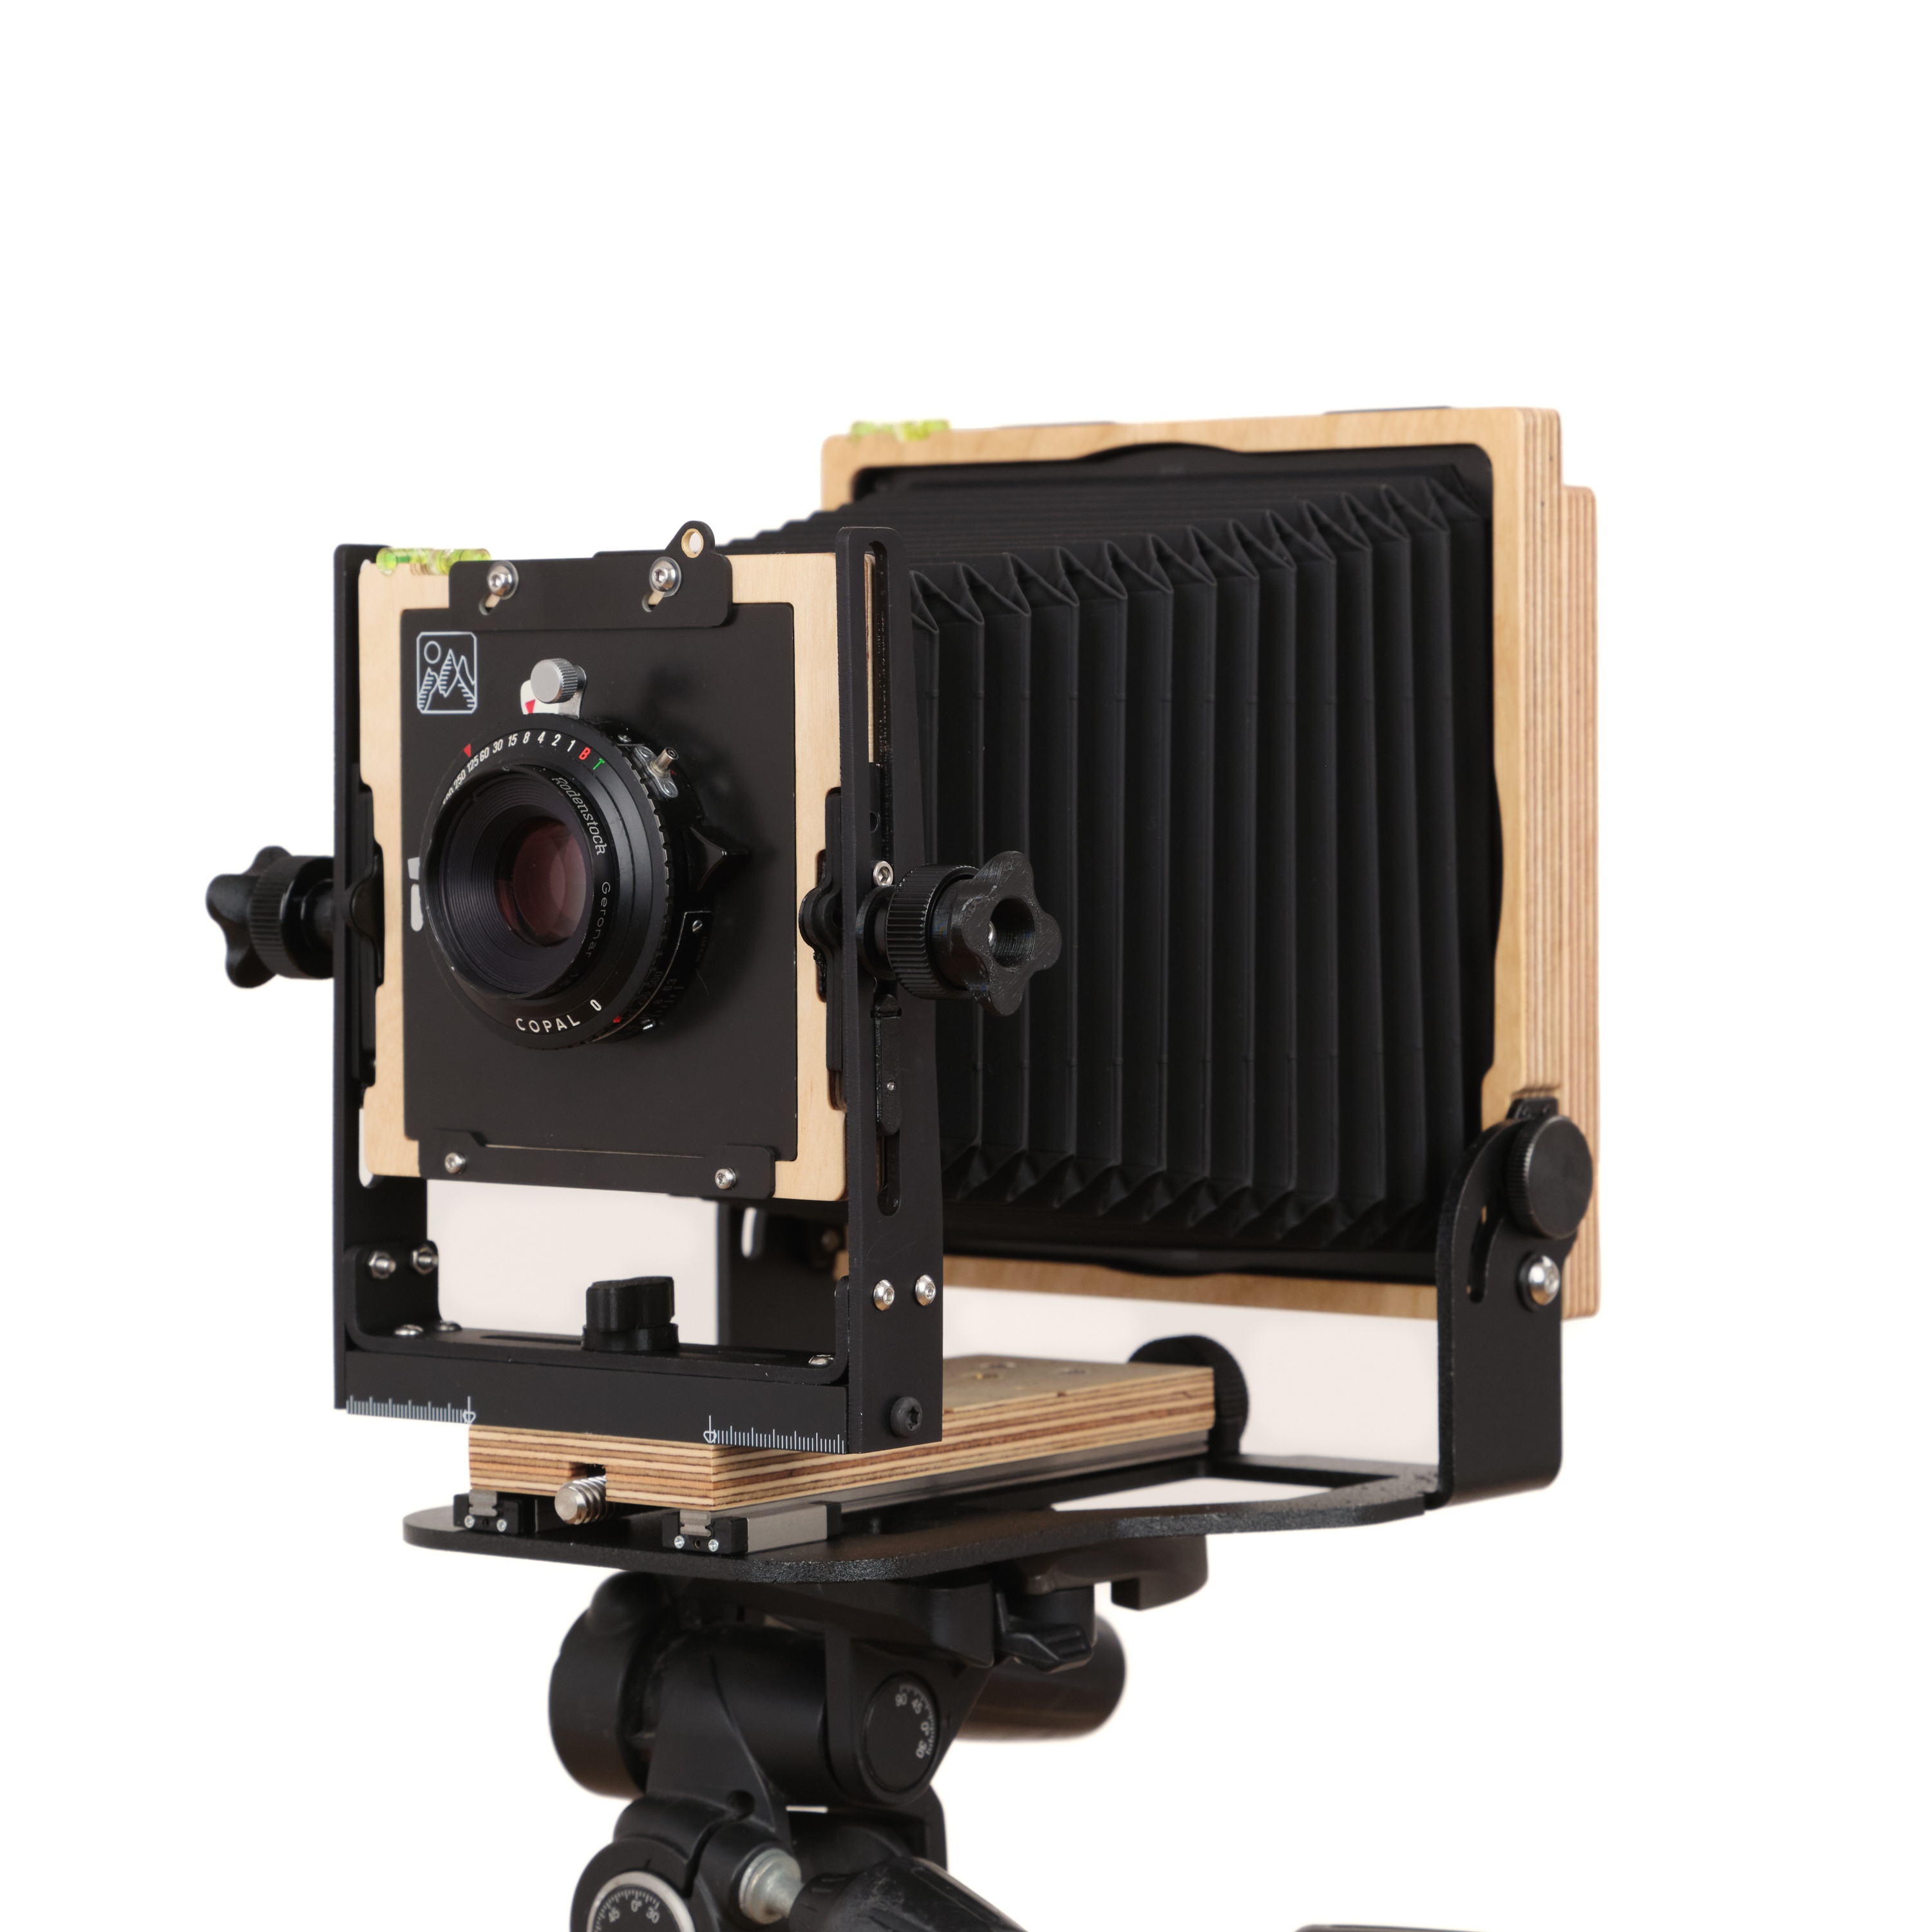
Intrepid 4x5 Camera
Brand: Intrepid Camera
Whether you are new to large format photography or a seasoned professional the Intrepid 4x5 is the ideal large format field camera. It is super compact, lightweight and simple to use while offering a huge range of advanced features. The Intrepid 4x5 will accept all standard copal shutter style 4x5 lenses from 75mm-300mm (75mm requires a recessed lens board). you can check out our detailed lens buying guide here Please note: Lens, lens boards, film holder and fresnel screen are not included. Features The front standard has a full range of independently controlled rise/fall, tilt and swing movements. There are also guides to give you complete precision, plus zeroing stops for accuracy. The rear standard rotates 360° for fast shifting between landscape and portrait and has full tilt/swing movements. It also has a universal Graflok back for use with a variety of different 120 and instant film backs (including the Lomography Instax Wide back.) Thanks to the aluminium base and rear-controlled linear focus you can guarantee consistent pin-sharp focusing and increased stability, no matter the conditions or lens size. The ground glass is super bright with a half-inch grid and we have an additional fresnel that can be fitted, particularly useful with wide angle lenses. When not in use the camera can be folded flat making it really easy to transport. The bellows are also removable so can be easily changed to allow the option of customising your camera.
Category: Cameras & Optics > Cameras > Film Cameras > Large Format Film Cameras